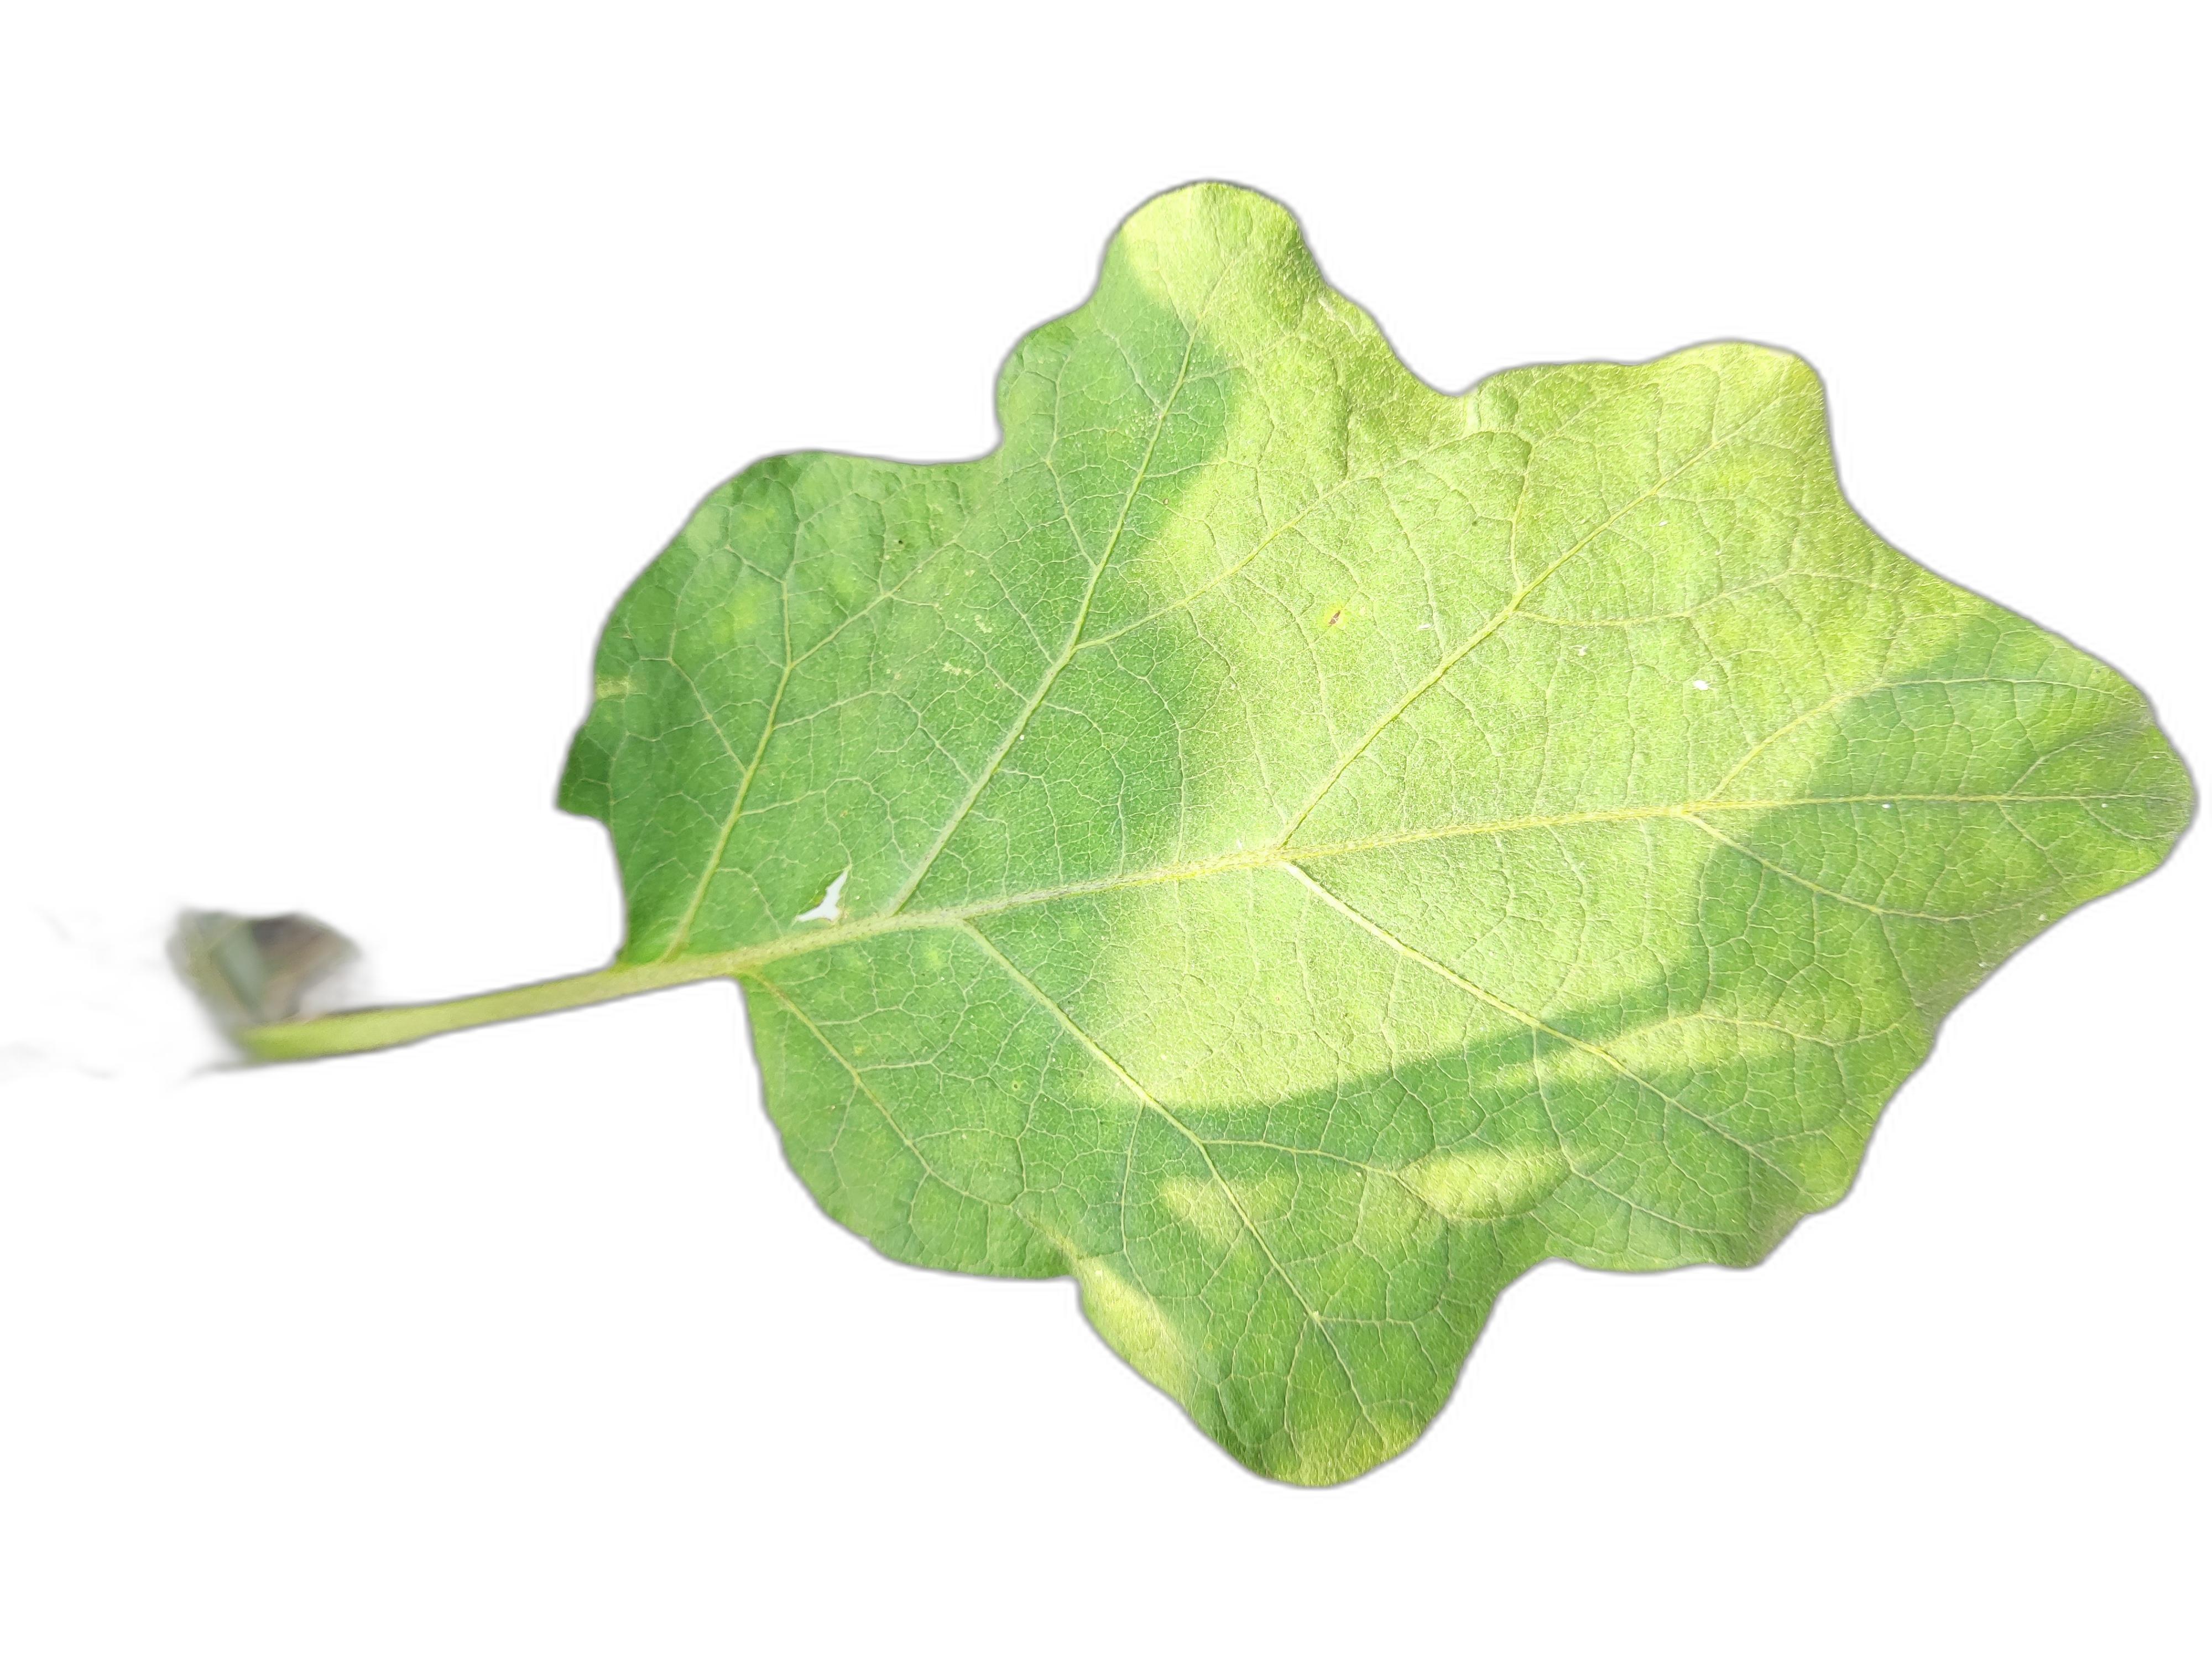
Label: Healthy Leaf